Höllriegelskreuth station

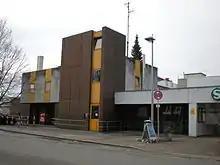
Reception building of 1978 in 2013.

Höllriegelskreuth station - until 22 May 1977 called "Höllriegelskreuth-Grünwald" - had four tracks, one of them was used for freight transport. Since the electrification the station was the final stop of the electric motor coaches which circulated every 20 minutes. For this purpose, a separate locomotive shed, which was connected with other storage sidings, was established. Even before the introduction of the S-Bahn operation, the demolition of the building took place. In 1978, Deutsche Bundesbahn tore down the old reception building and replaced it with a new building.